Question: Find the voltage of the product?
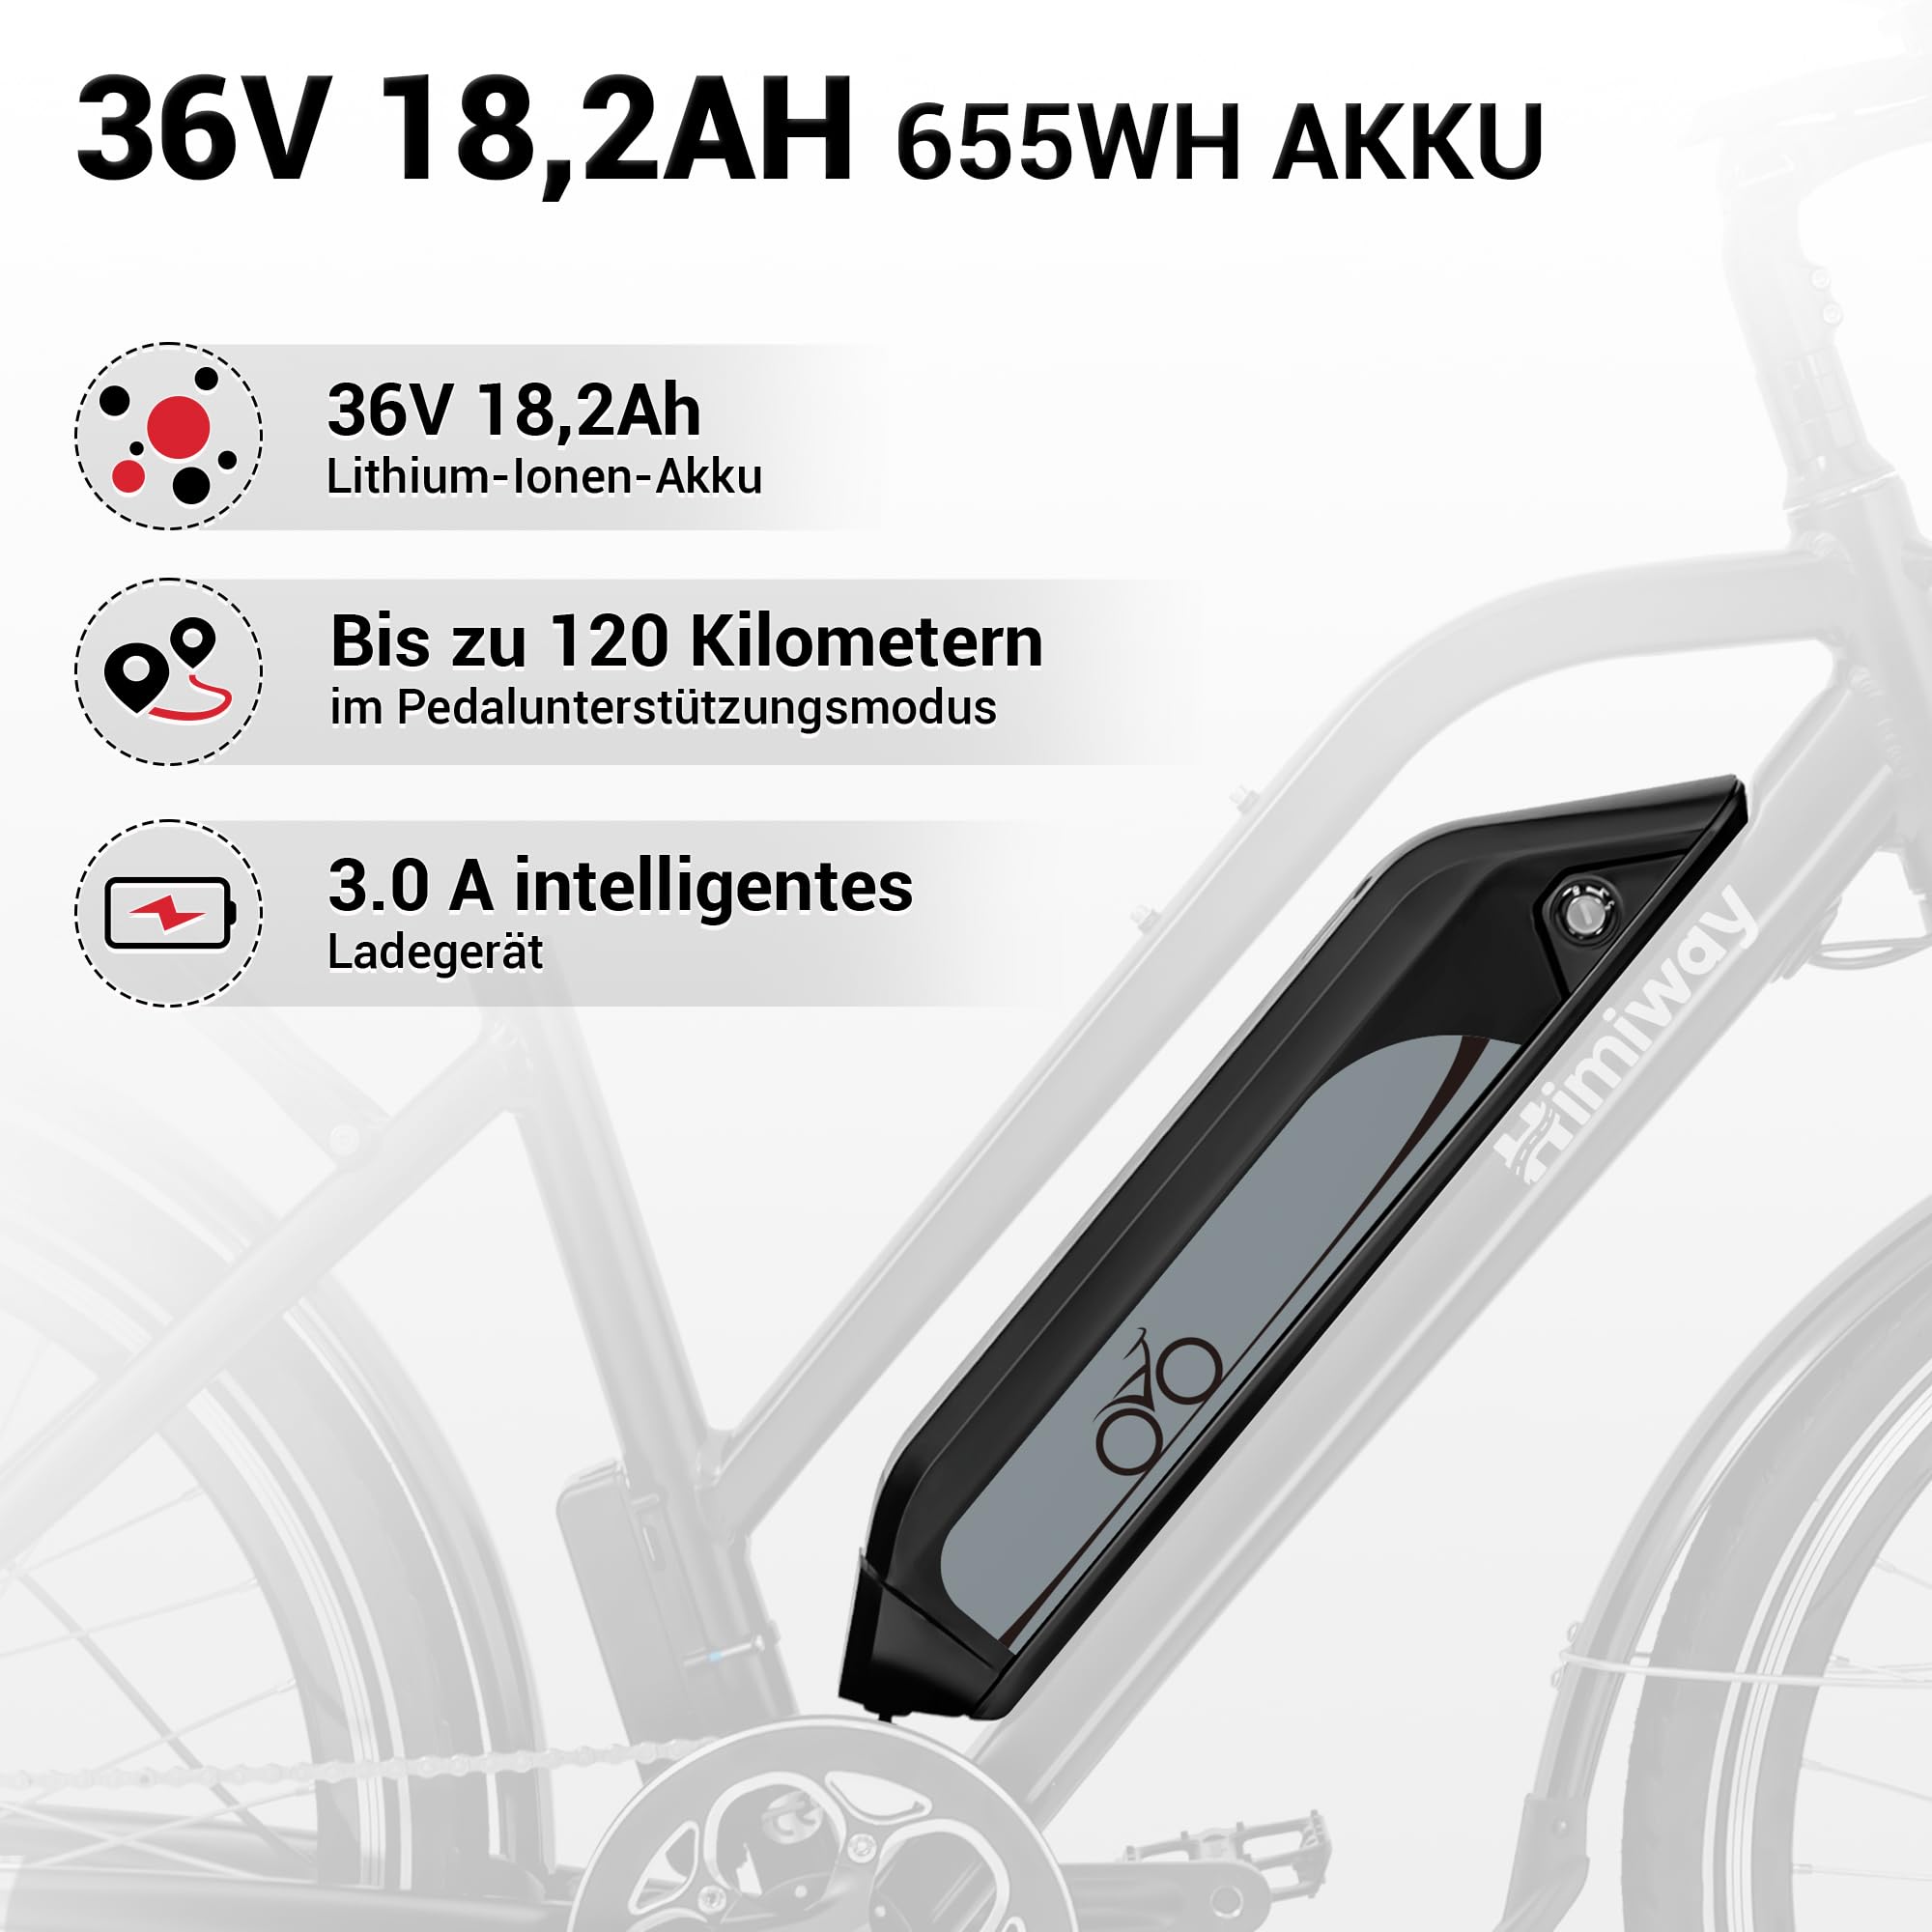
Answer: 36.0 volt